Rupert Thorneloe

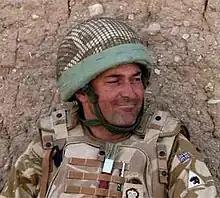

Lieutenant Colonel Rupert Stuart Michael Thorneloe, MBE (17 October 1969 – 1 July 2009) was a British Army officer who was killed in action on 1 July 2009 near Lashkar Gah, Helmand Province in southern Afghanistan. Thorneloe is the highest-ranking British Army officer to have been killed in action since Lieutenant Colonel H. Jones's death in 1982 during the Falklands War.